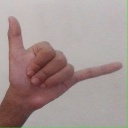
अक्षर: द